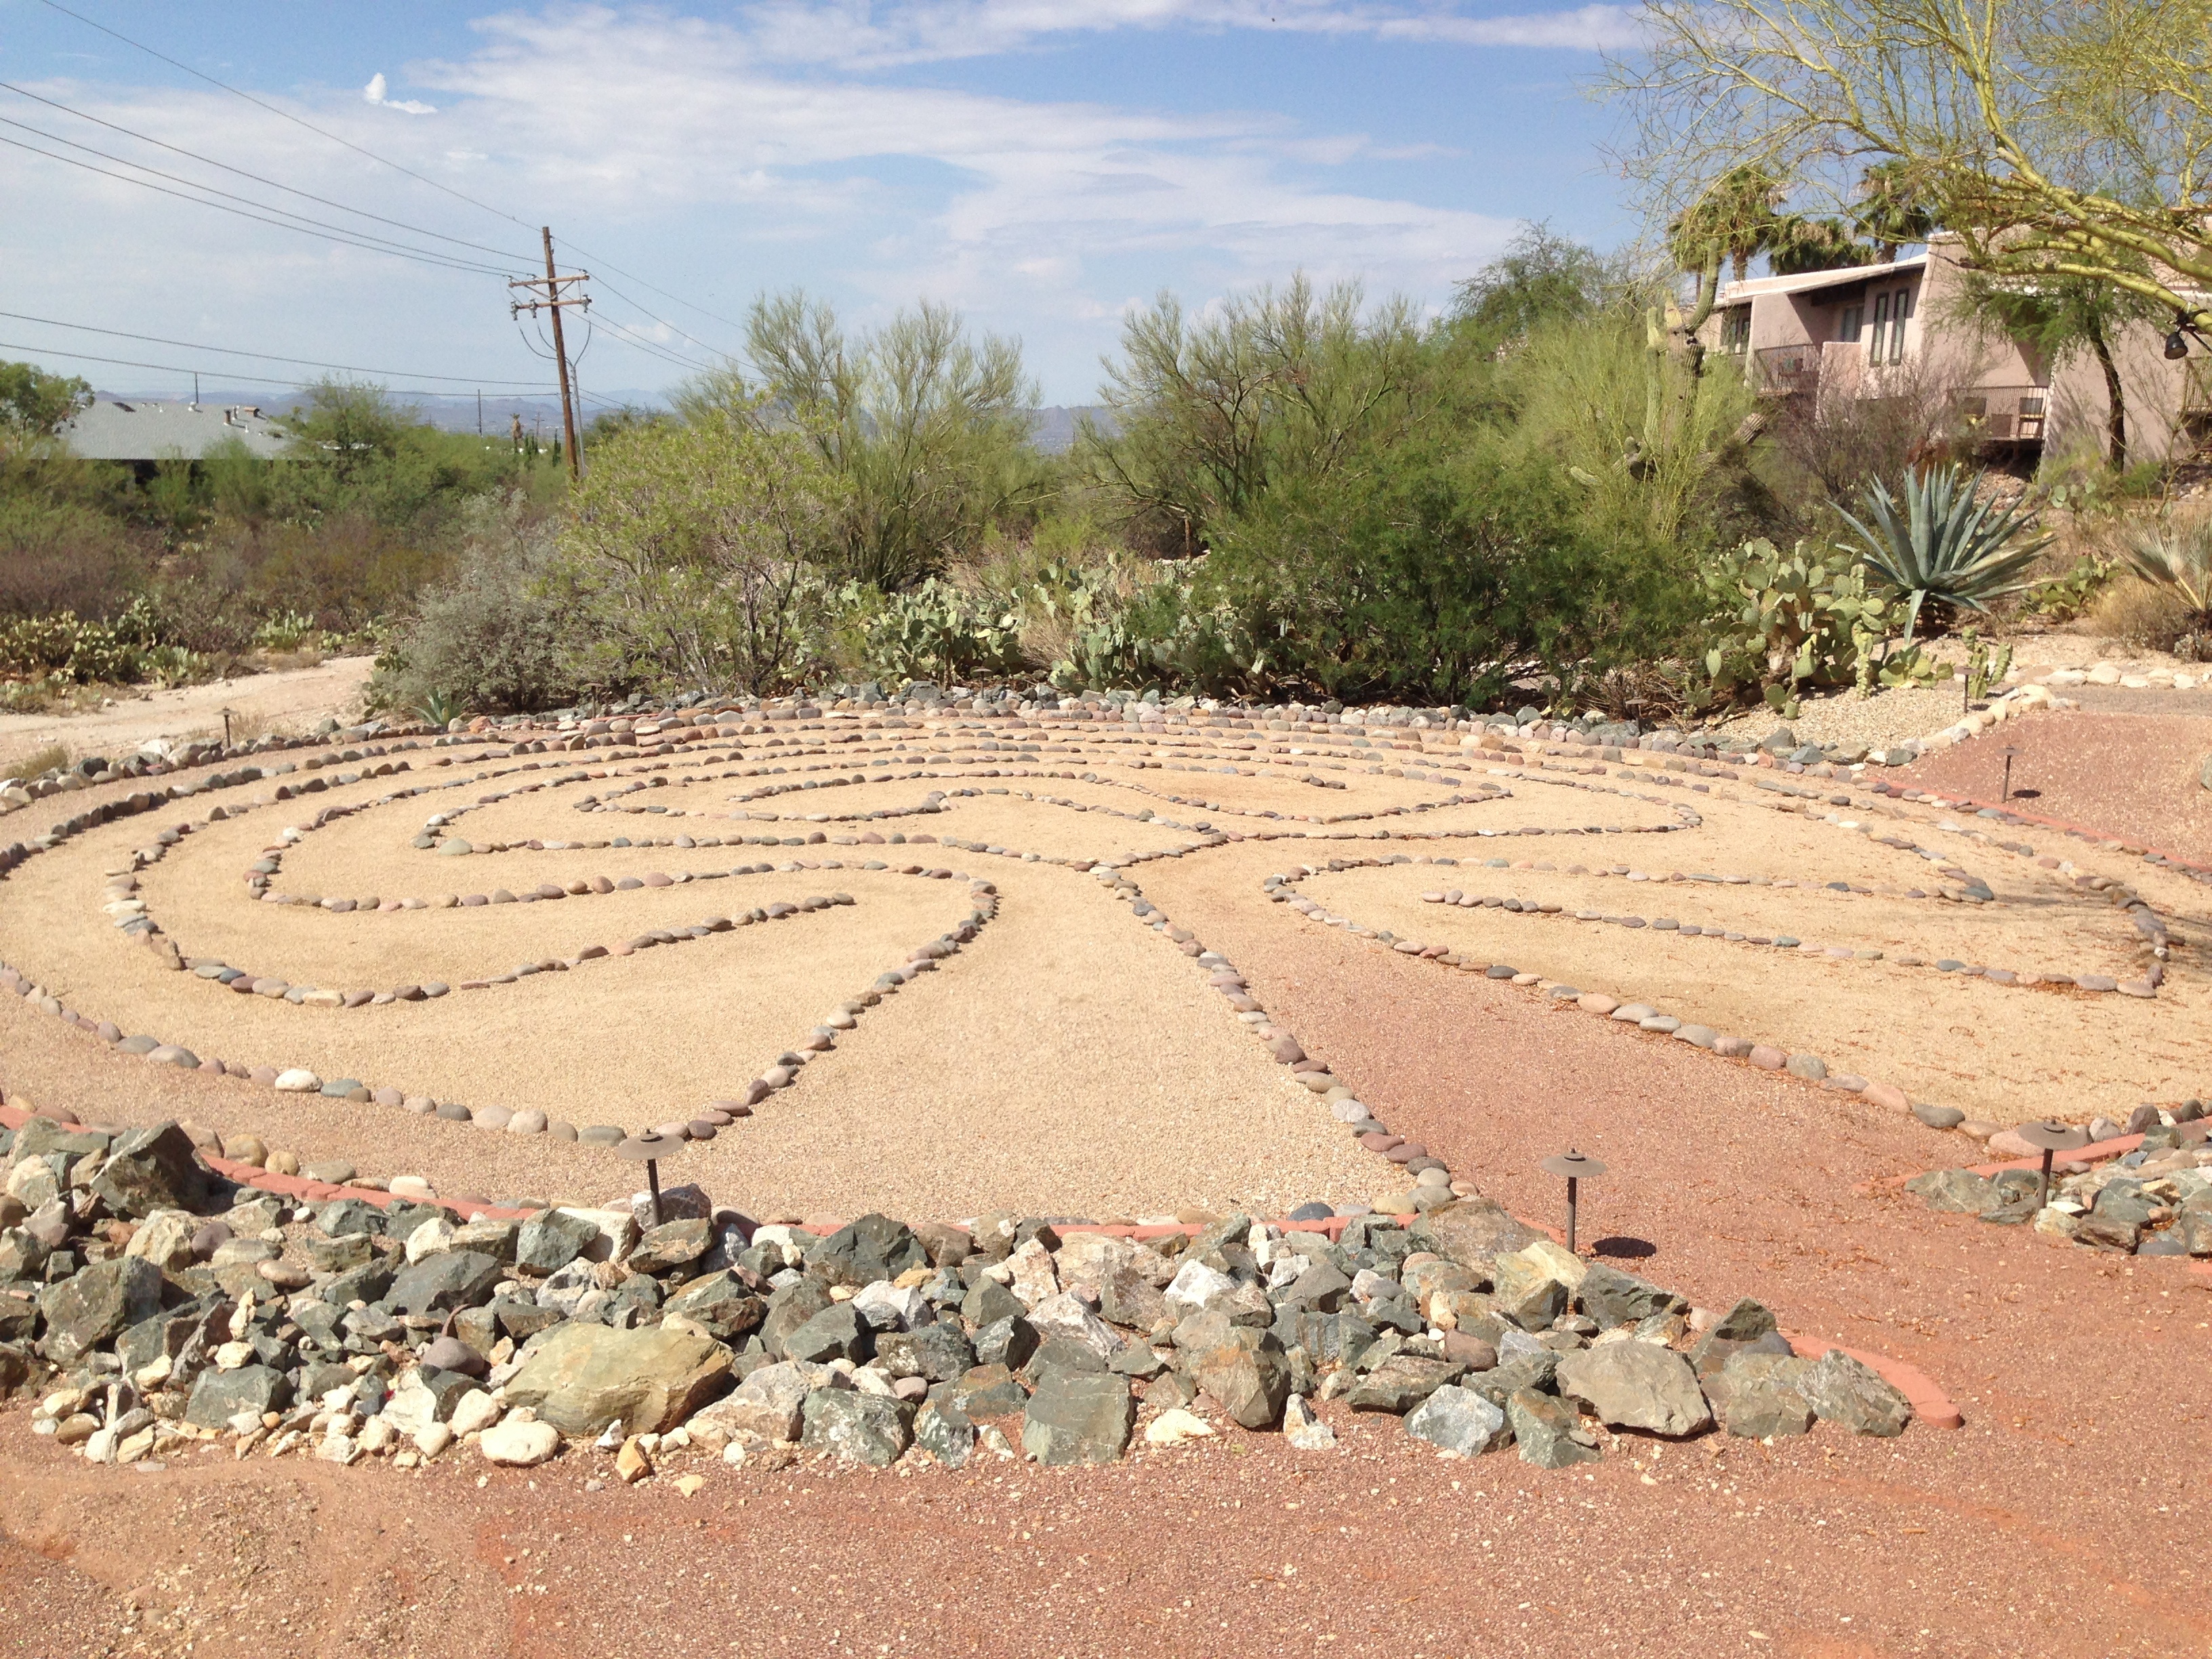
landscape, sand, field, soil, wadi